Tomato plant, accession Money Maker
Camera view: horizontal (90 deg, fisheye); turntable rotation: 240 degrees
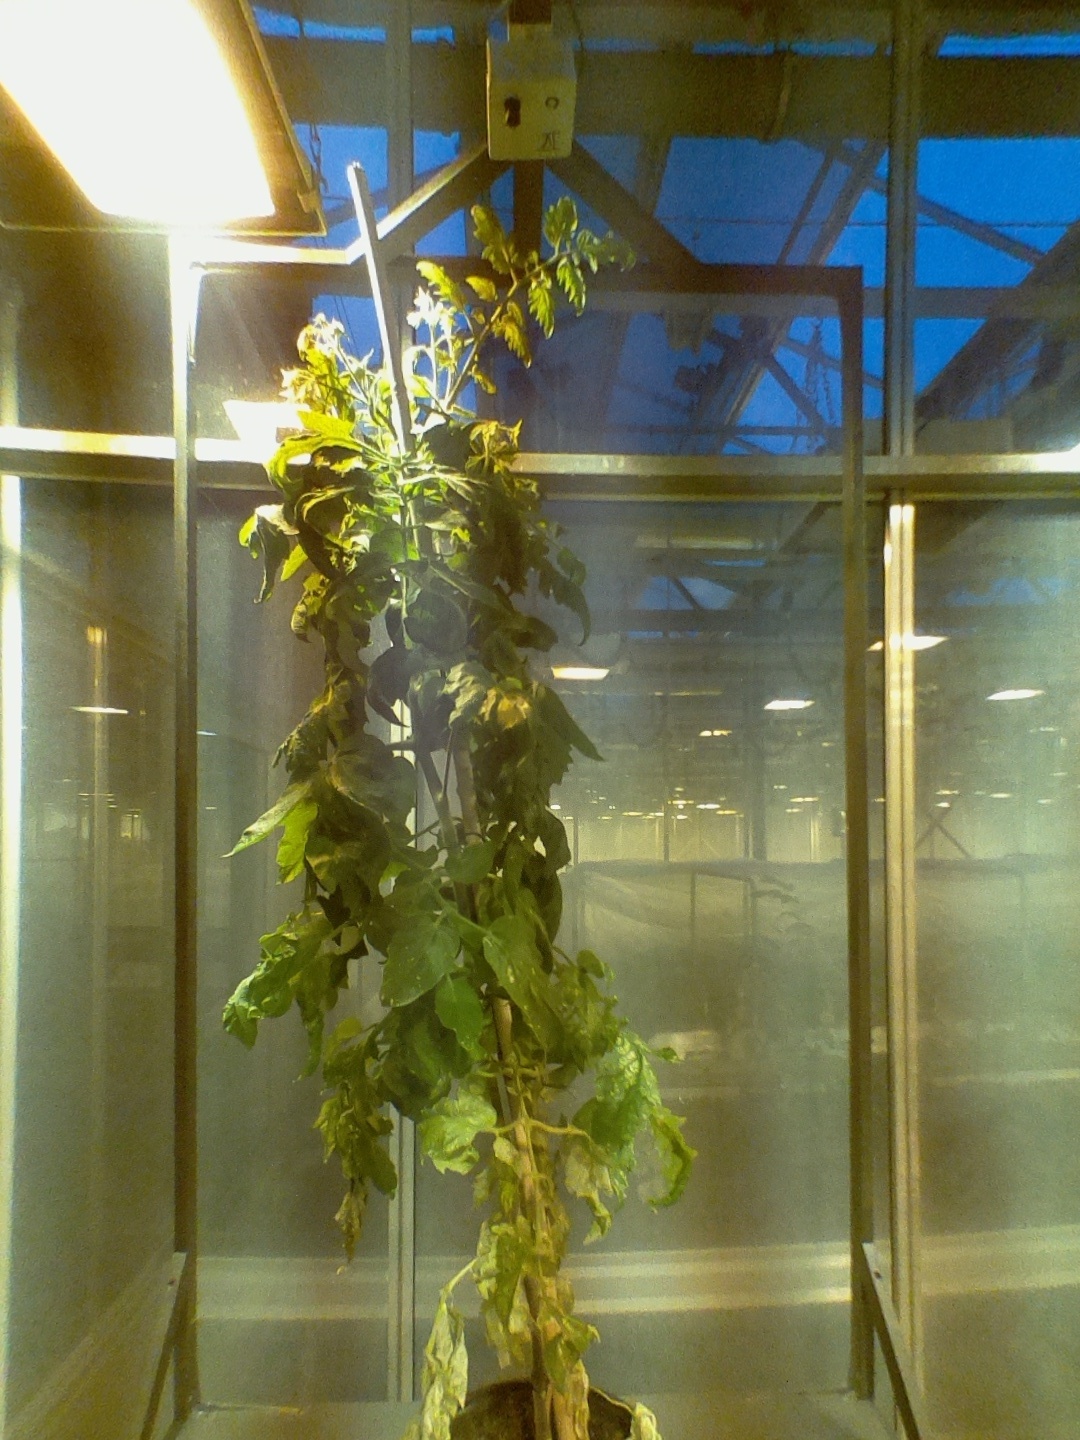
BBCH growth stage 71: 10%-20% of final fruit size